Markus Krunegård

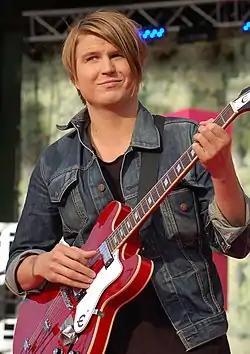
Markus Krunegård in 2010

On 2 April 2008 he released his solo album 'Markusevangeliet', with the debut single "Jag är en vampyr" made it to the Top 5 on Sverigetopplistan. The same year he appeared on albums by Annika Norlin, Johnossi and Eldkvarn. He also toured with Lars Winnerbäck in summer of 2008 followed by an extensive solo tour. He was nominated for several awards including Rockbjörnen, Grammisgalan and P3 Guld.